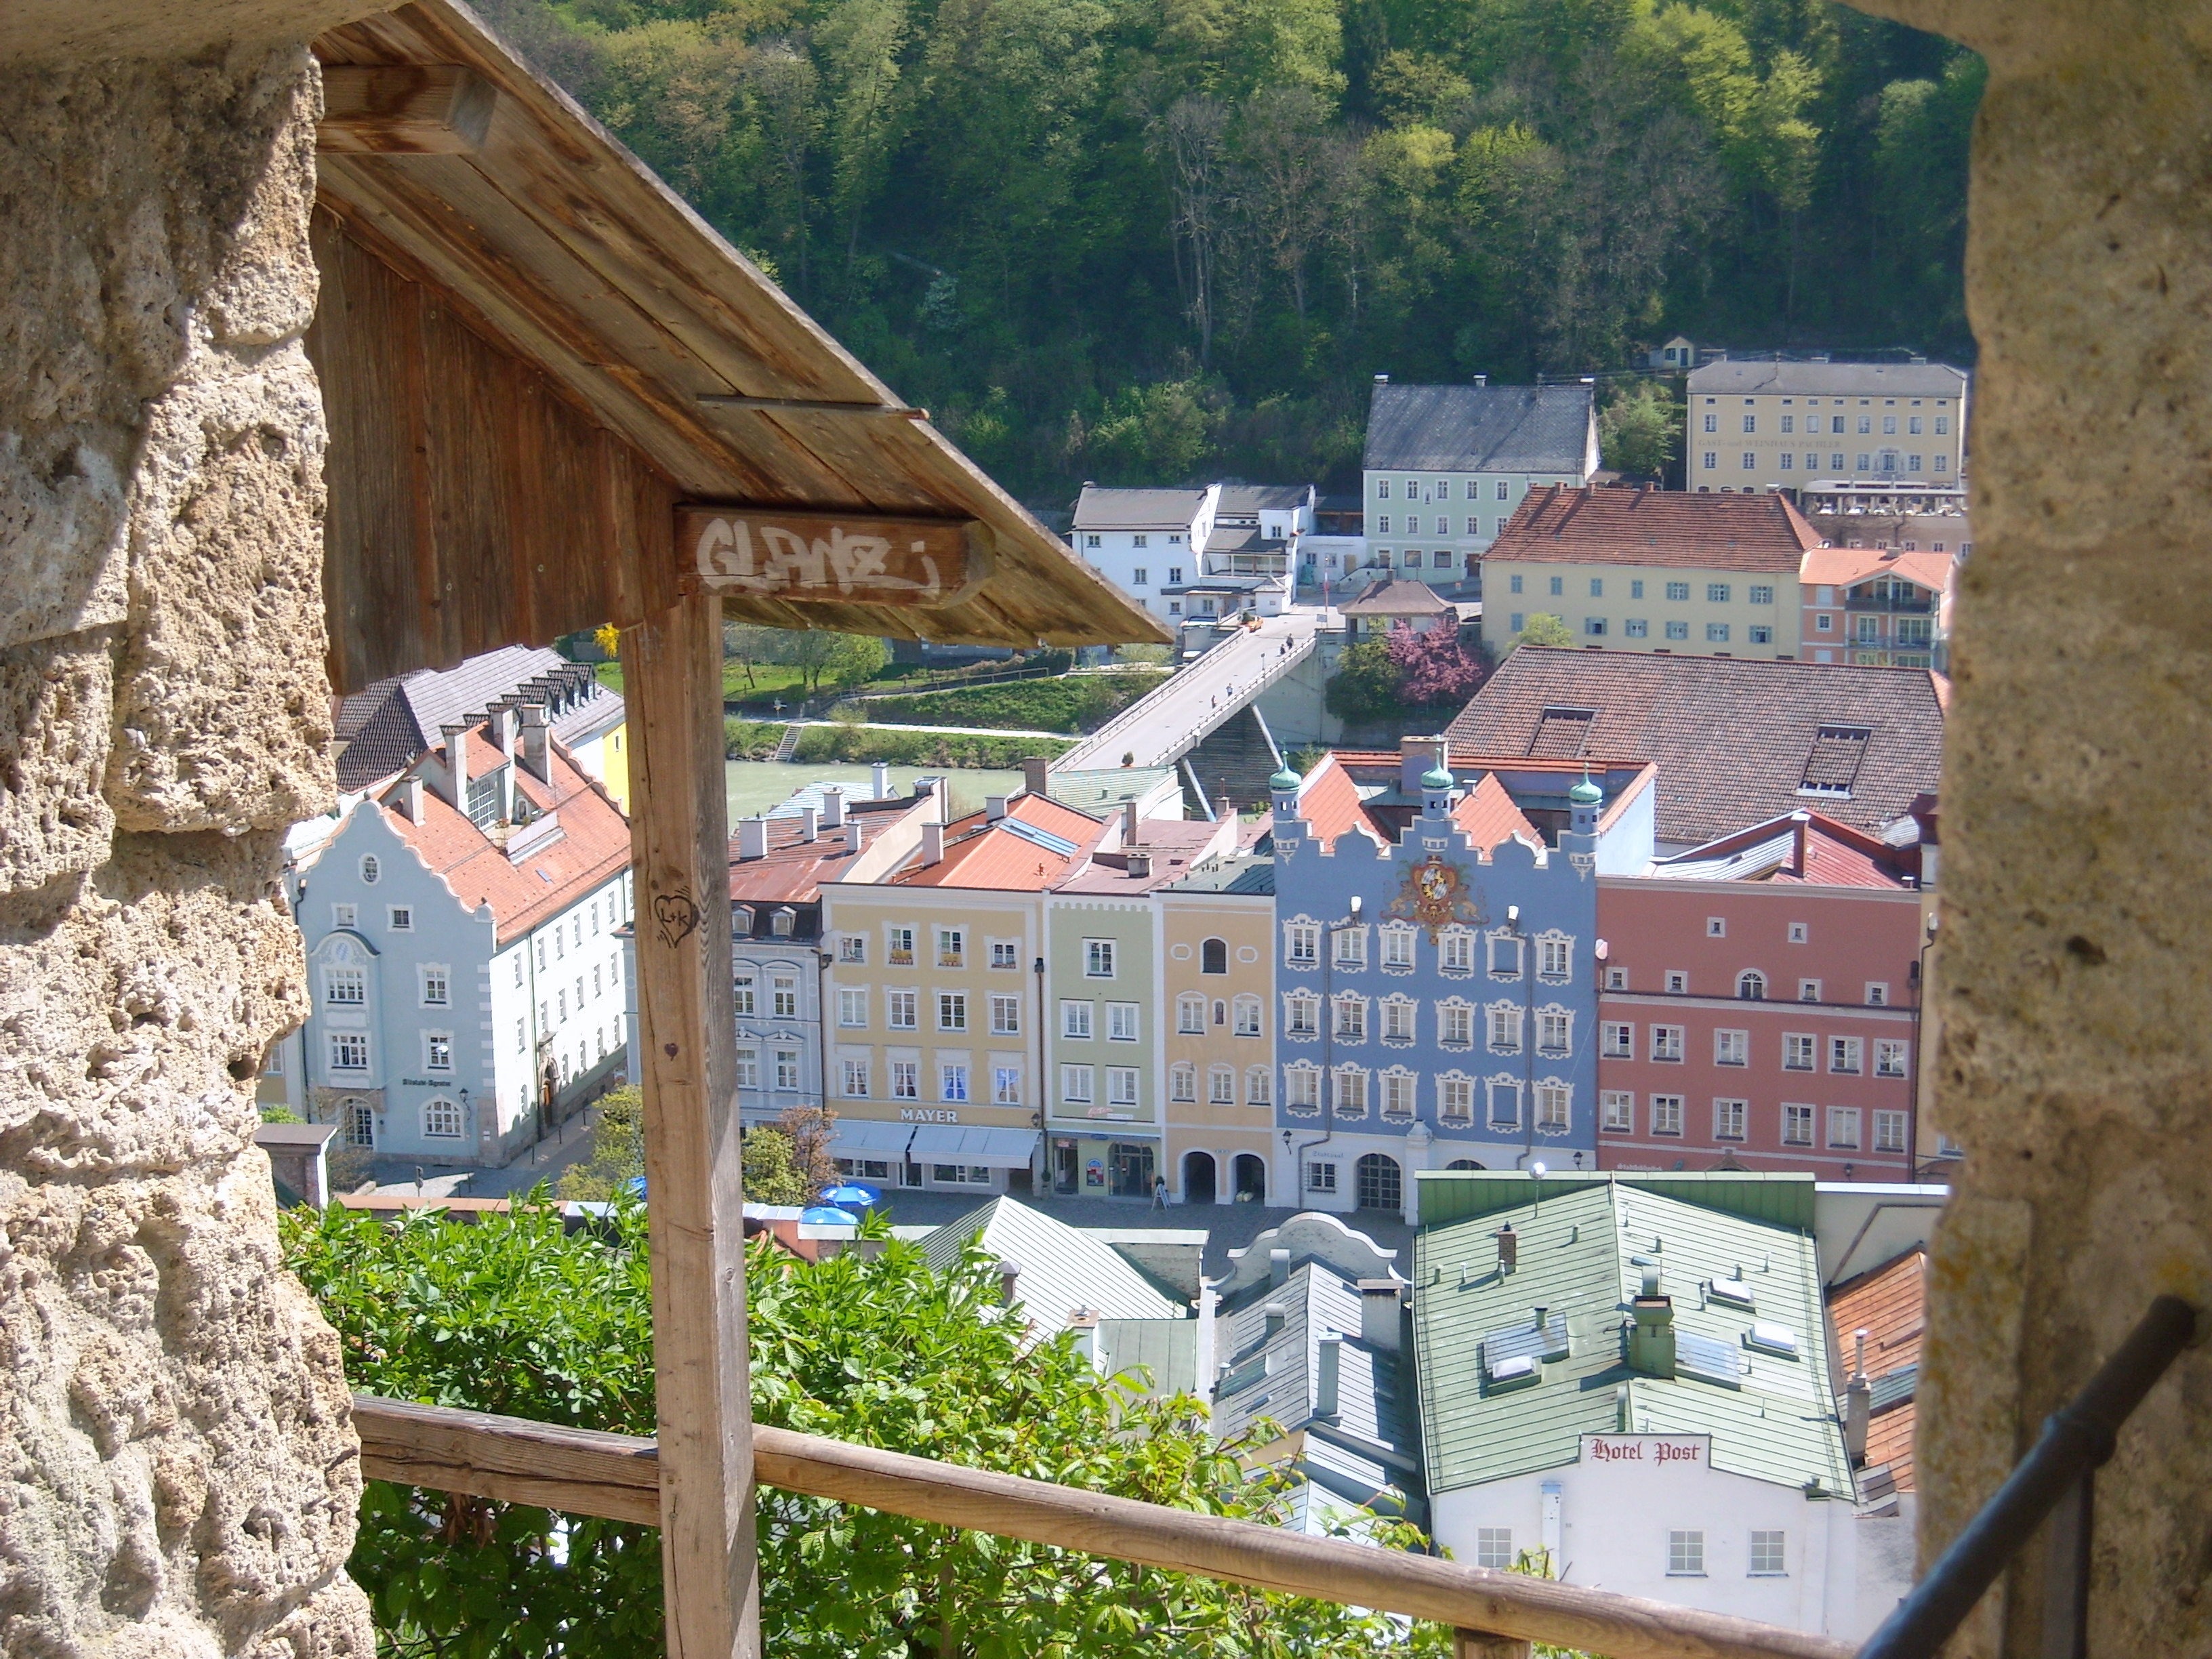
house, town, vacation, village, cottage, castle, tourism, ancient times, rural area, upper bavaria, castle wall, historical city, burghausen